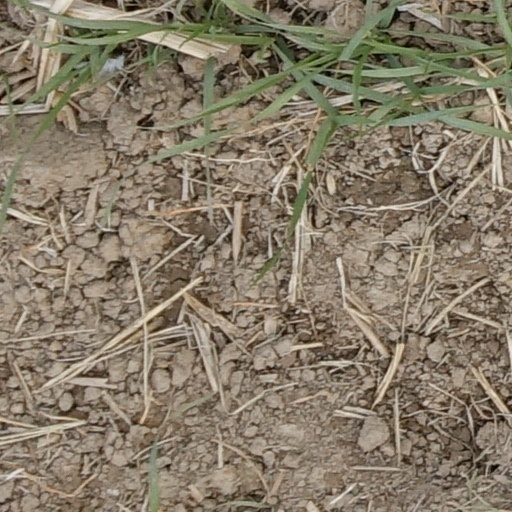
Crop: wheat